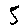
Label: 5